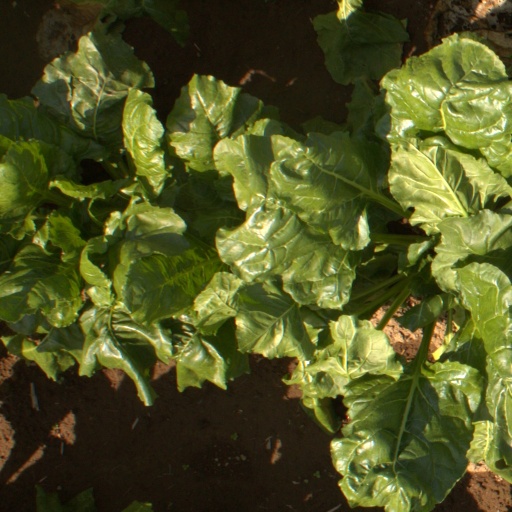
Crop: sugar beet